String Quartet(s)

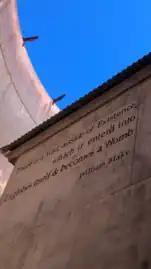
Inscription in the north-eastern wall of the Cobar Sound Chapel.

Some of the more active sections of the composition have an almost "apocalyptic" slant to them, in keeping with Blake's "Jerusalem", and the composer has written about trying to "render the music of Blake's poem". He also speaks about the work being akin to "a vast canvas filled with audio graffiti".